Microfilm reader

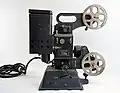
16 mm Kodak roll film projector. Kodascope Model A (1924).

The development of the microfilm reader began when John Benjamin Dancer produced one of the first recorded microphotographs in 1839. Dancer, an English optical instrument maker, was experimenting with the newly announced Daguerreotype photography process when he placed a microscope lens in a camera, then produced a photograph with a 160:1 reduction ratio. Dancer continued experimenting with microphotography over the next decade, but it was not until 1853 that he captured text onto a microphotograph for the first time: 680 letters inscribed on a monument tablet, which he mounted onto 3 × 1 inch slides that could be read with his 100× microscopes, which became the first predecessor of the microfilm reader.